Tetragonula carbonaria

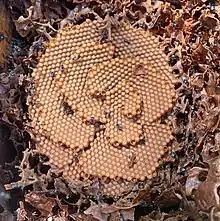
Tetragonula Carbonaria Brood Structure

The entrance and surrounding areas of their nest are coated with a smooth, thick layer of black, red, or yellow cerumen or propolis, a material formed by mixing beeswax (a glandular secretion of worker bees) with resin (collected from plants). They lack external entrance tunnels, but do build internal entrance tunnels where guard bees patrol, looking out for any intruders (including Small Hive Beetle, Phorid Fly, and other bees). "T. carbonaria" builds brood cells arranged in combs or semicombs. The cells are a single layer of hexagonal combs that are built in a distinctive spiral. They are vertically elongated and in a regular vertical orientation. They are built out of brown cerumen, and house the eggs and larvae. New cells are added to the brood by the advancing front. The nest cavity may be sealed off from adjoining cavities by a hard bitumen layer of cerumen or field-collected material. The brood chamber is centred in the hive, which makes "T. carbonaria" suitable for hive propagation. The brood chamber is also made up of multiple horizontal layers which allow for easy division of the brood comb.